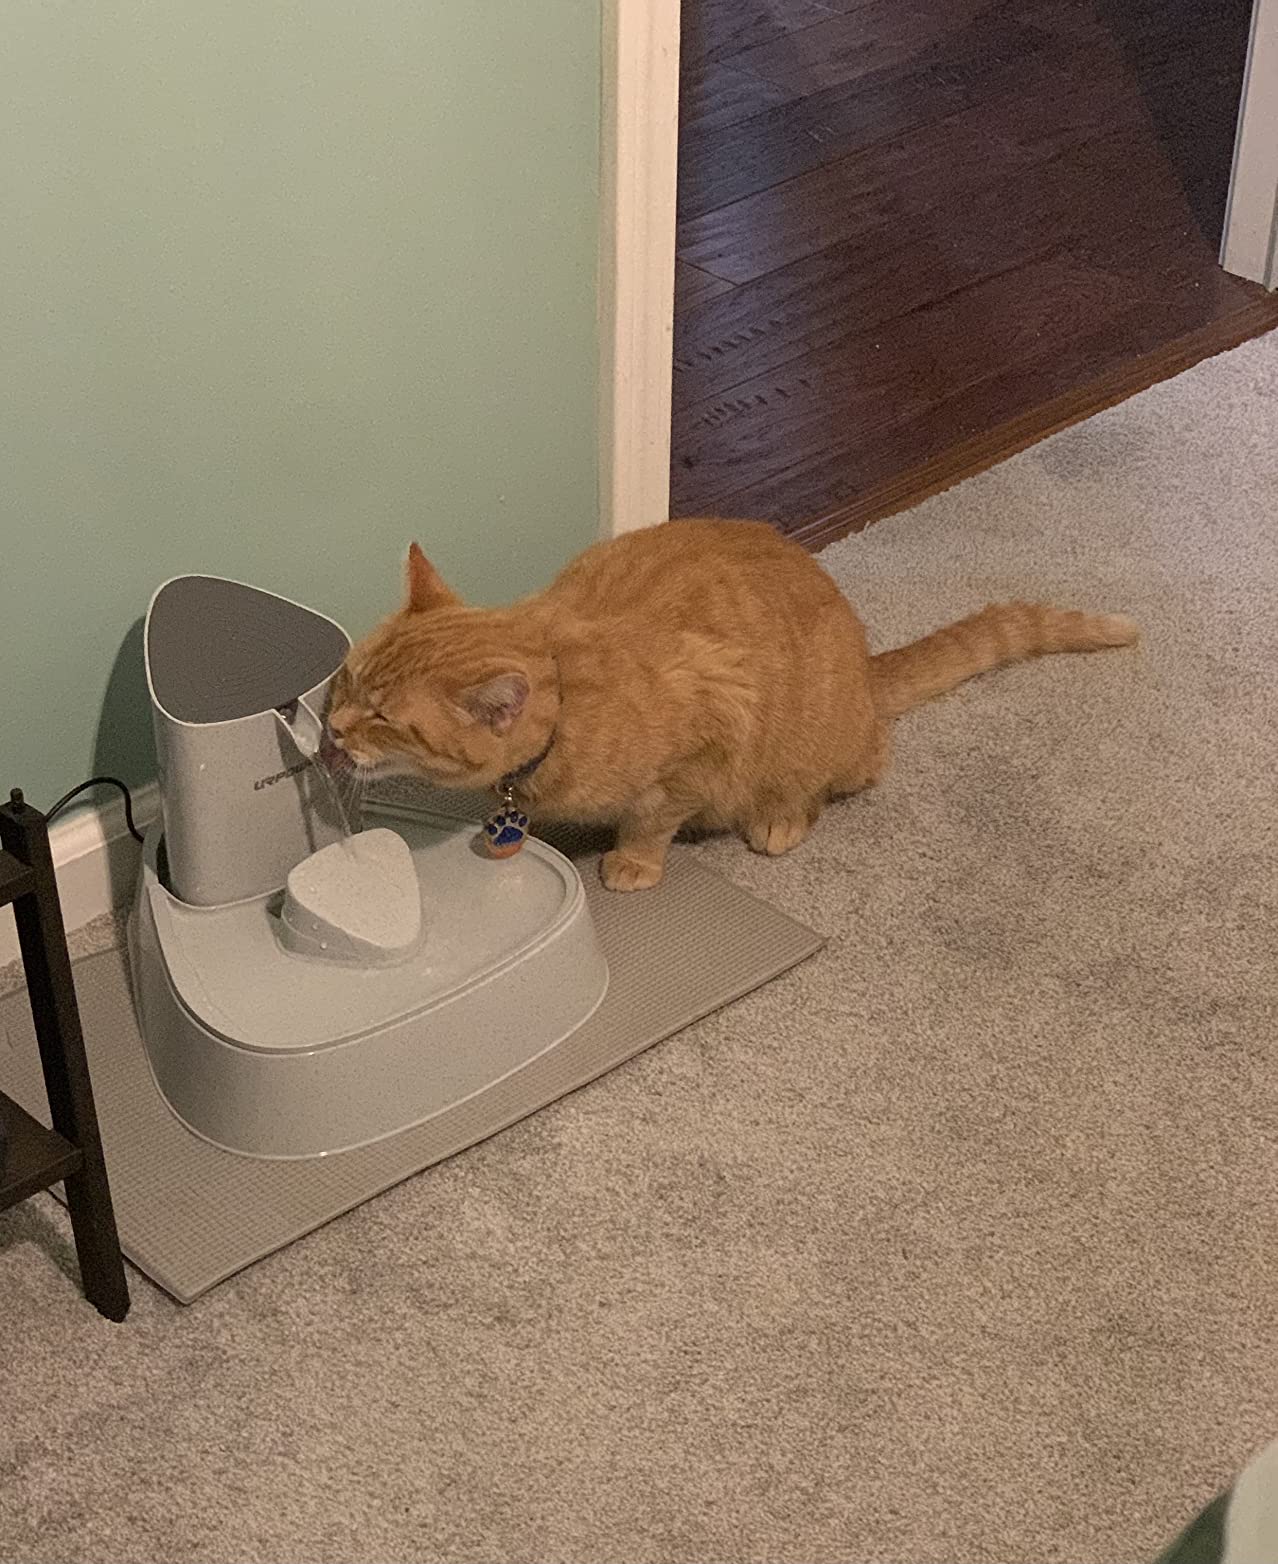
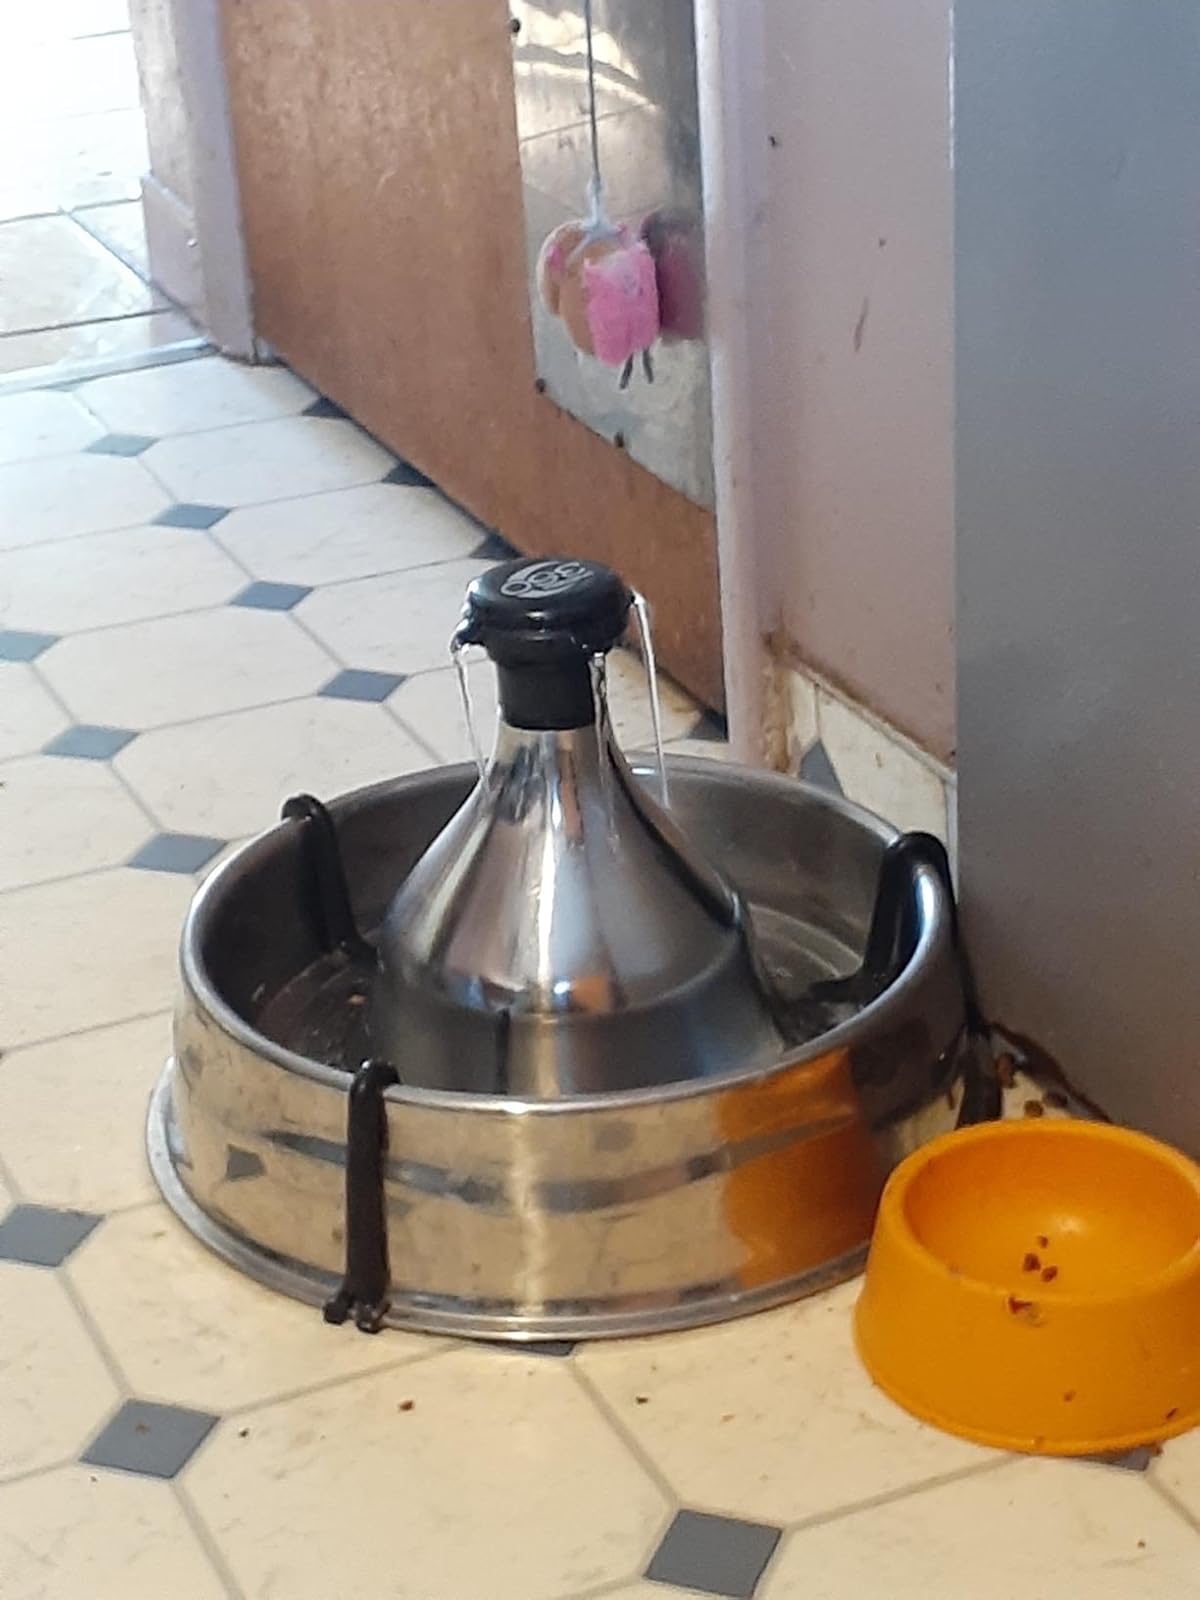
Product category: items_bowl
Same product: no